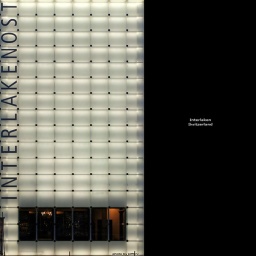
This white wall is in front of the Interlaken OST.